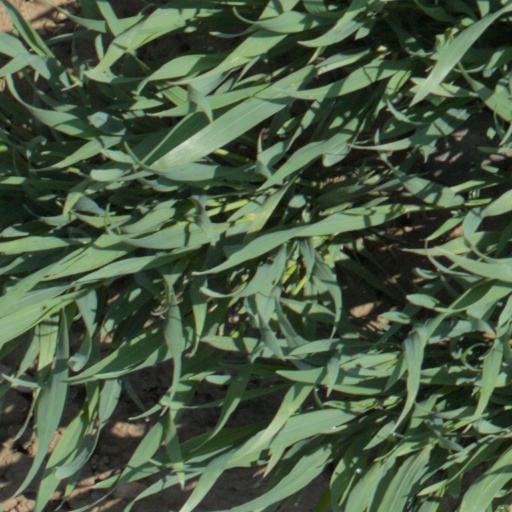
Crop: wheat